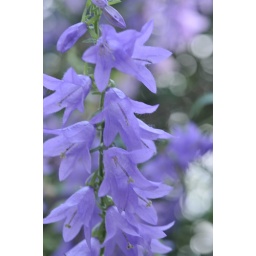
crazy blue flowers growing everywhere in my garden!